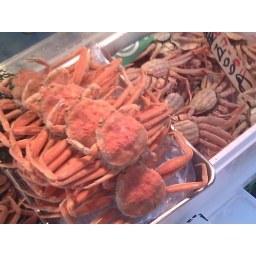
Images of the famed Tsukiji fish market in Tokyo.